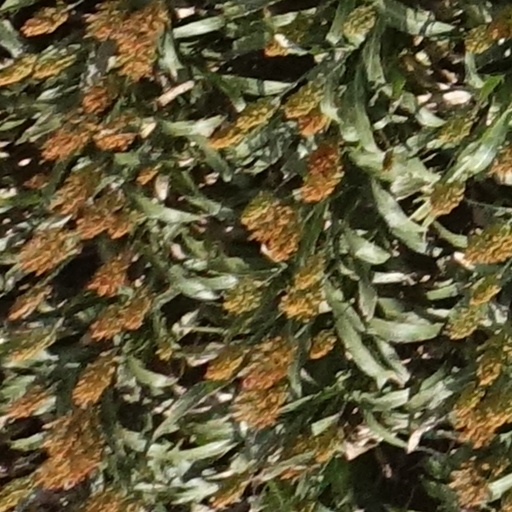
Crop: sorghum